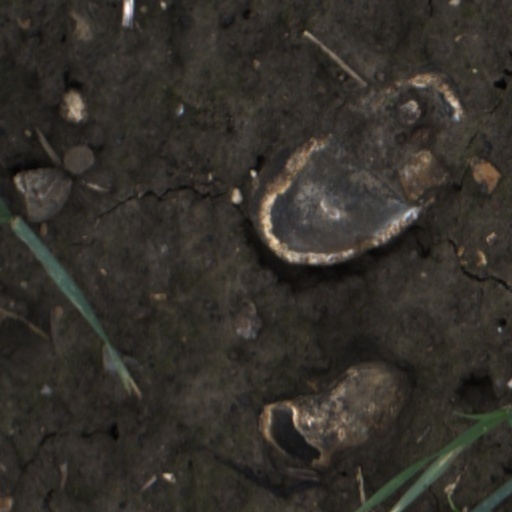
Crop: wheat